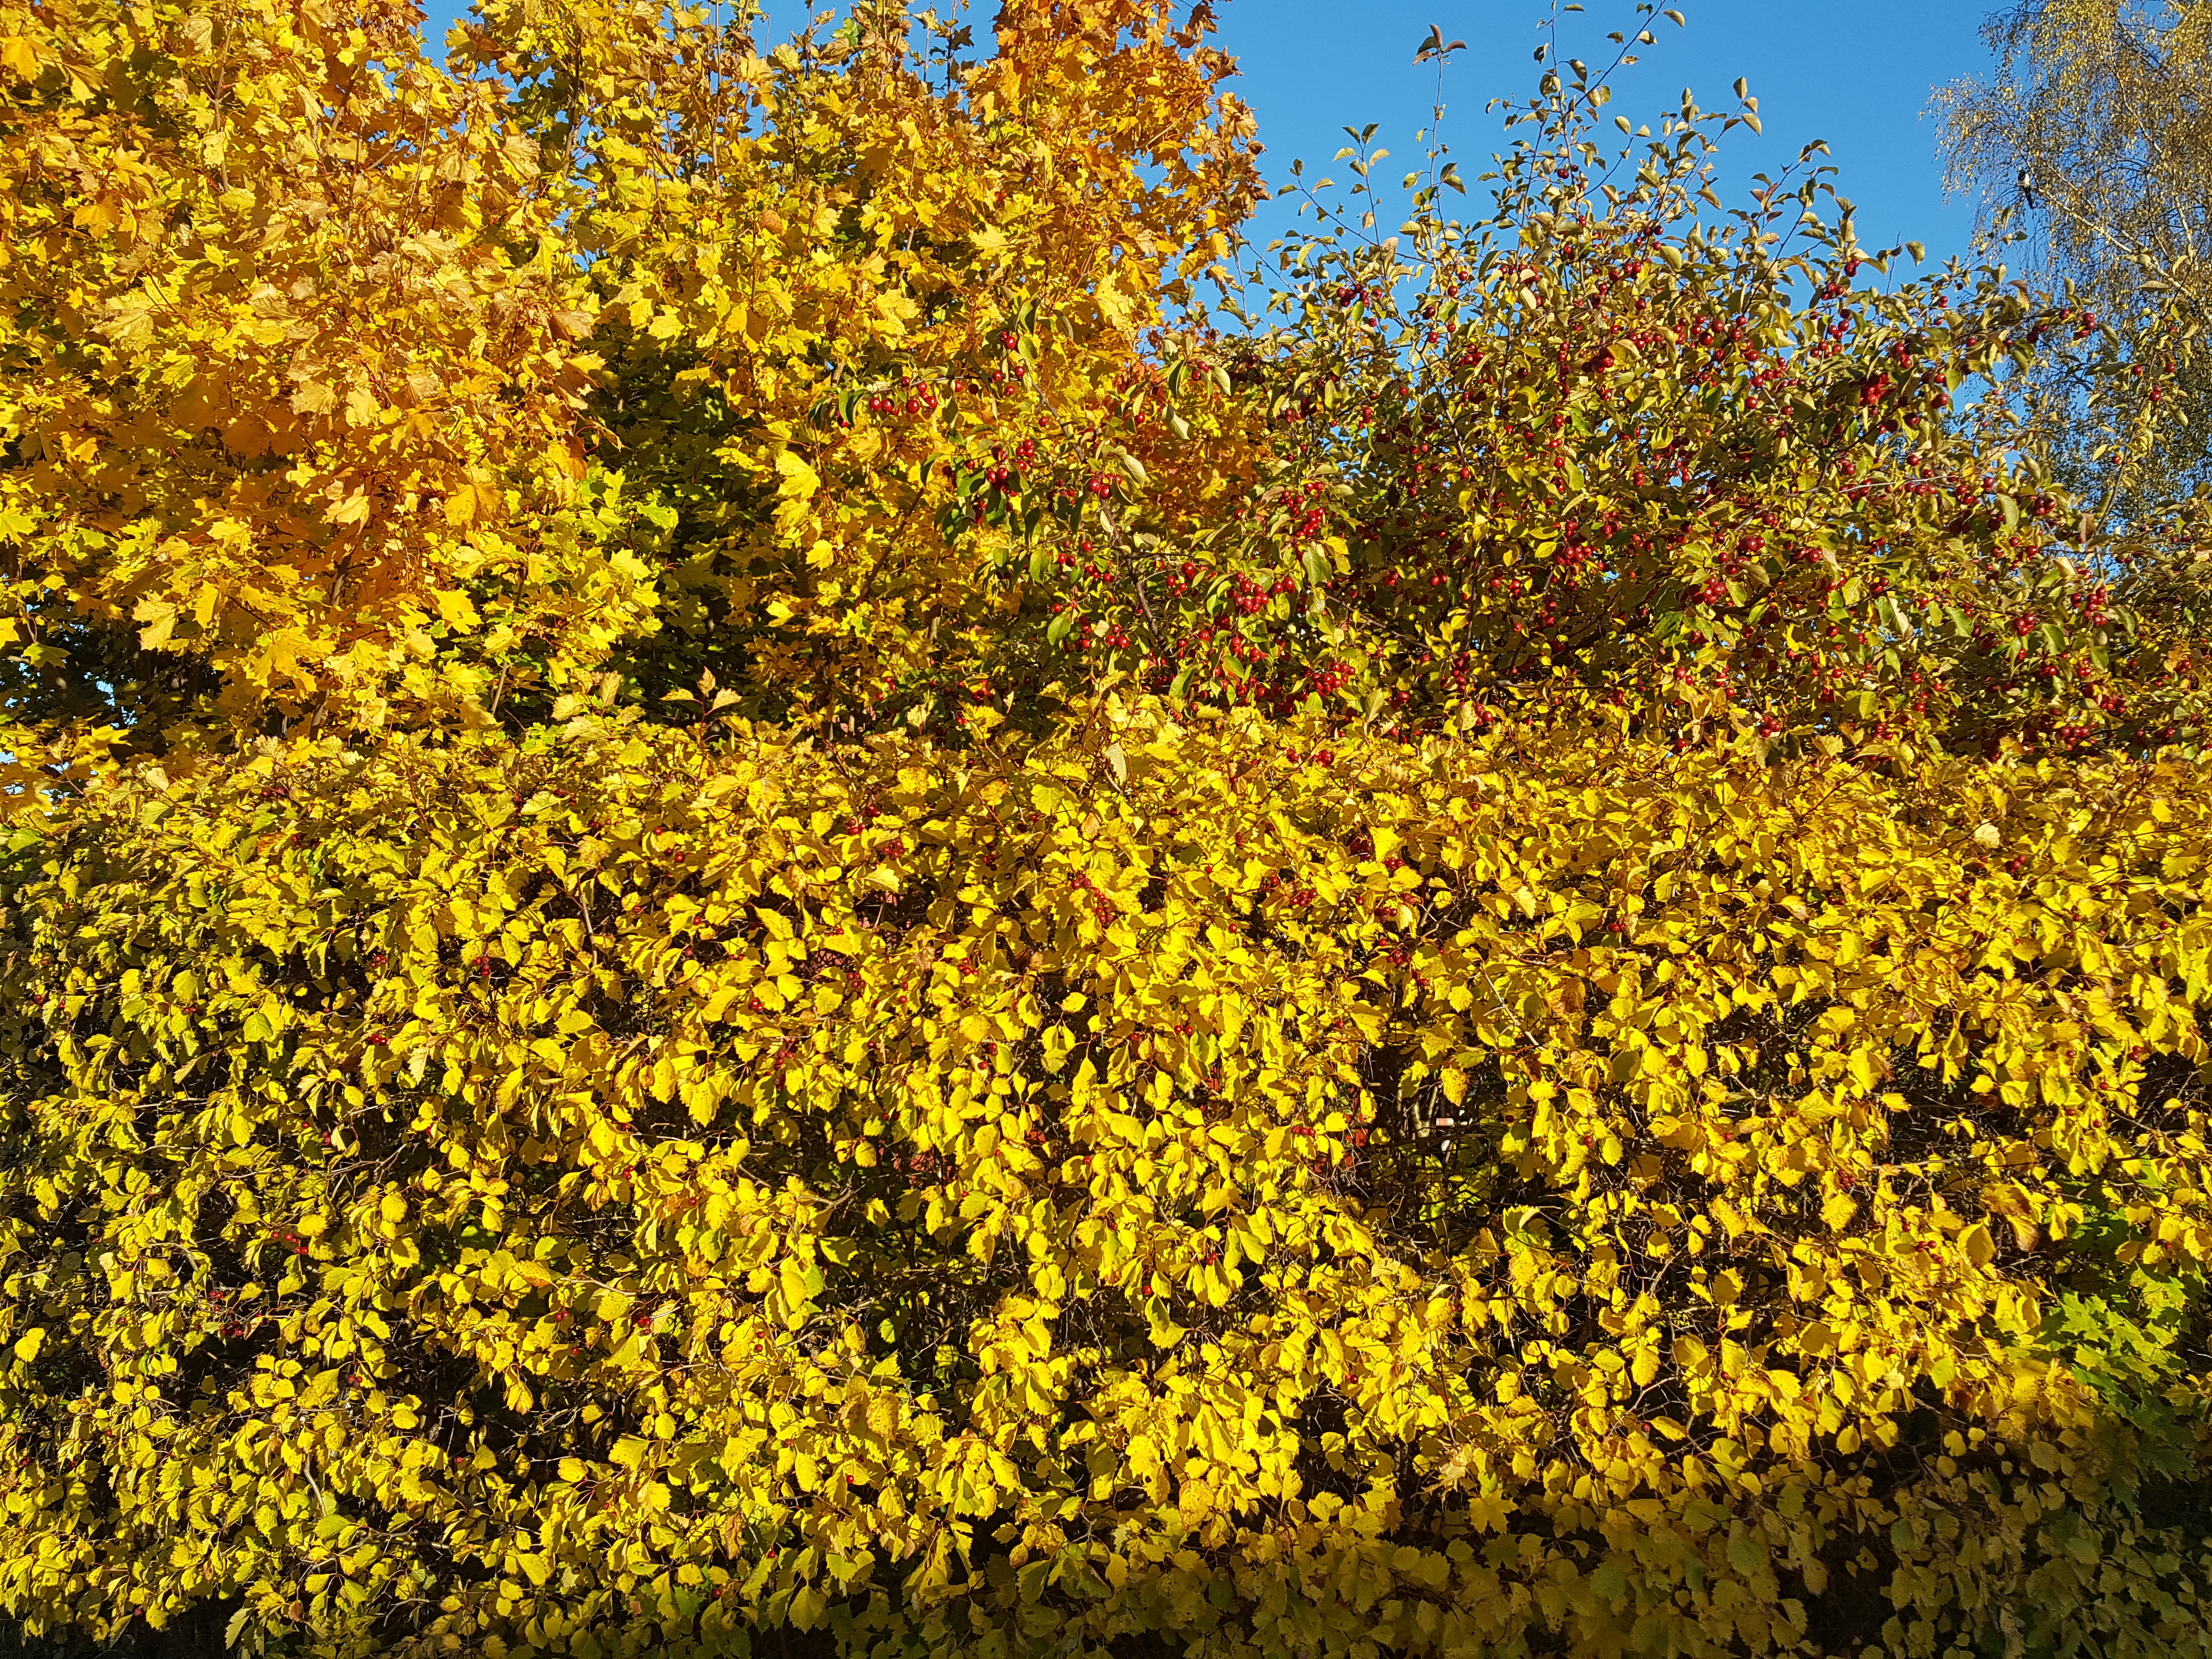
autumn, yellow, flora, vegetation, tree, plant, leaf, flower, spring, sky, branch, shrub, shrubland, temperate broadleaf and mixed forest, deciduous, landscape